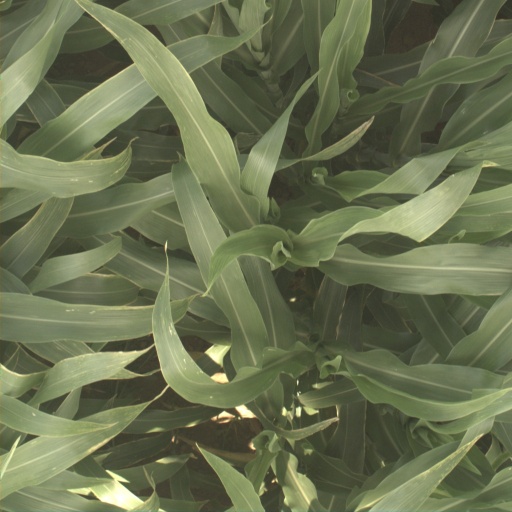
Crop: sorghum